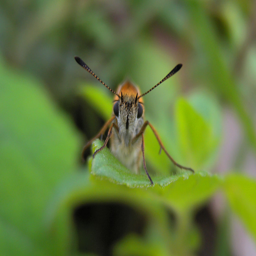
an orange moth with stripped antennas on a green leaf